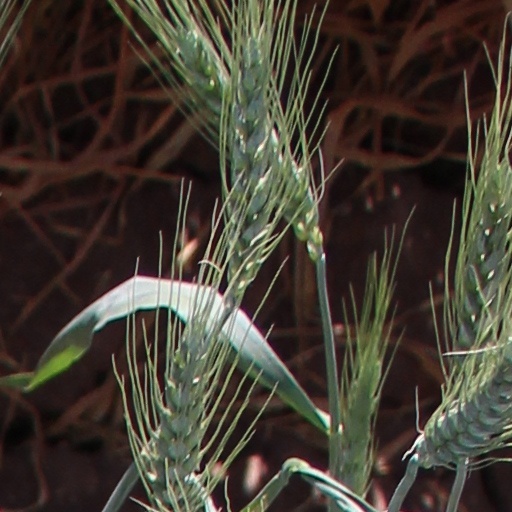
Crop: wheat